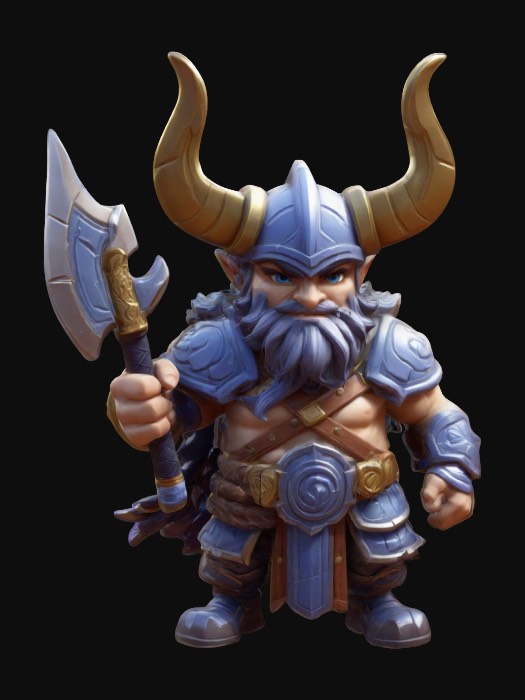
미적 점수 (1~10점): 7